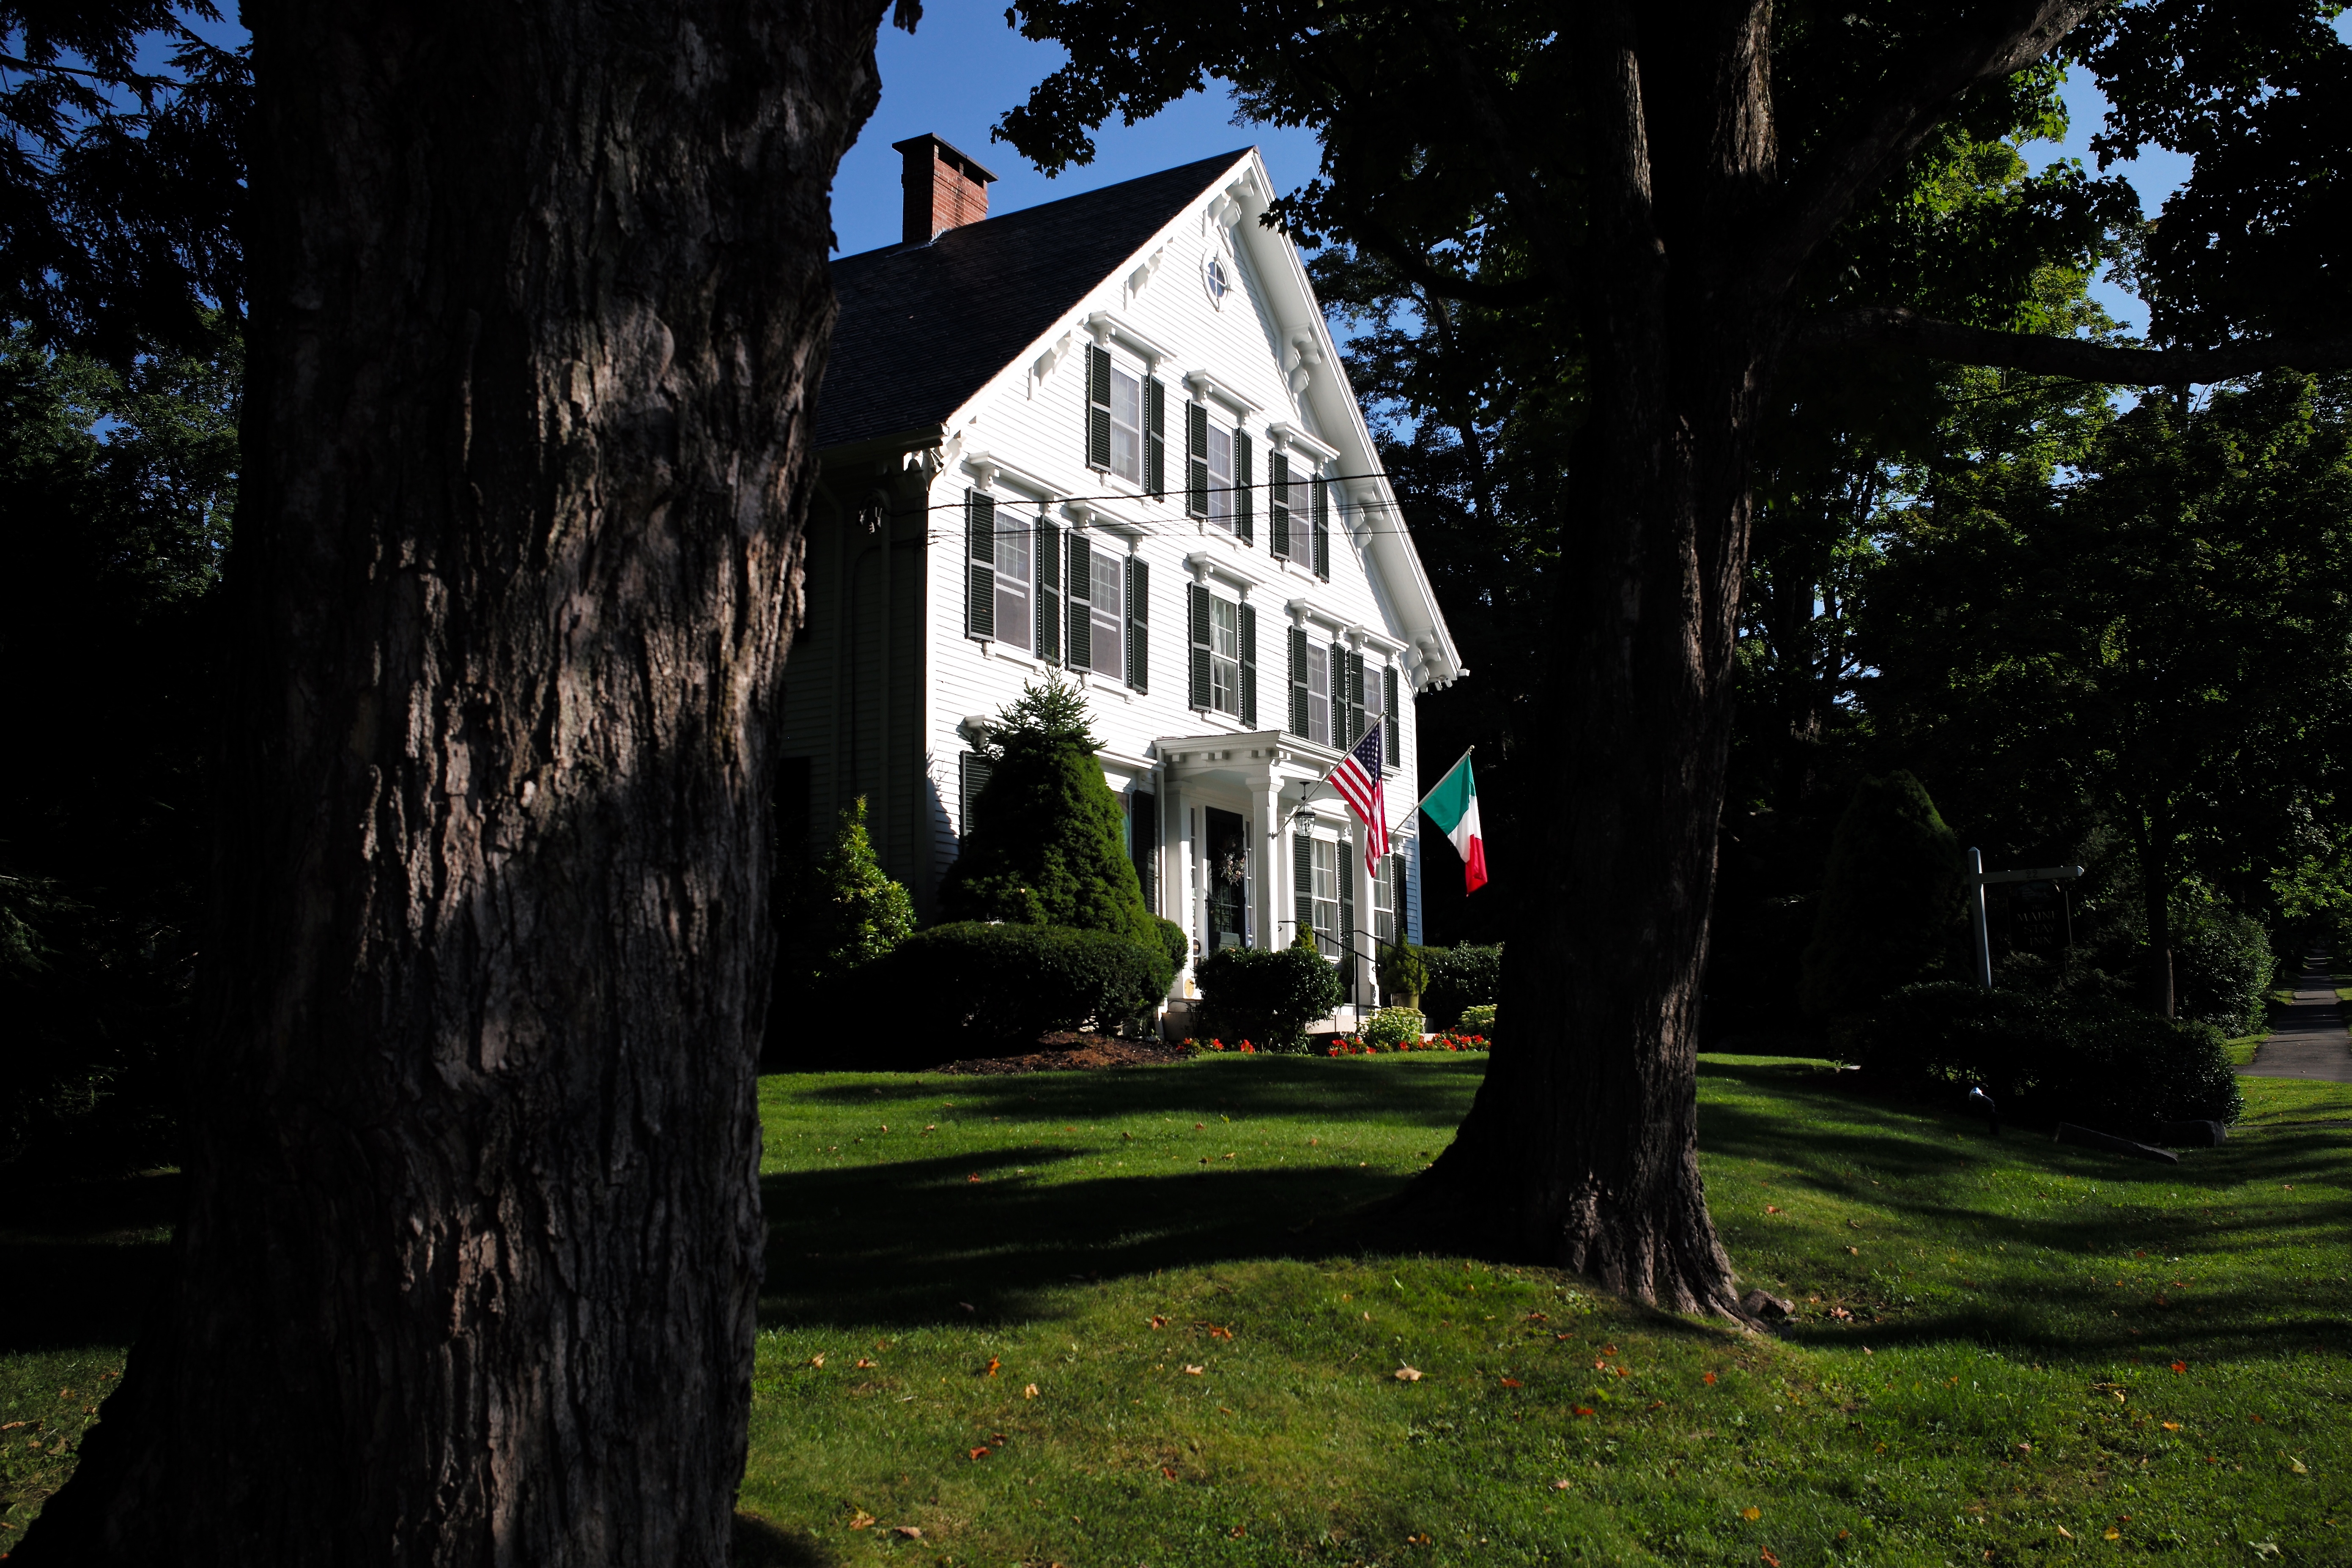
tree, night, house, sunlight, morning, home, summer, usa, landmark, exterior, historic, m, hotel, 28, f2, leica, 240, summicron, maine, camden, asph, bedandbreakfast, rural area, 1802, mainestayinn, woody plant